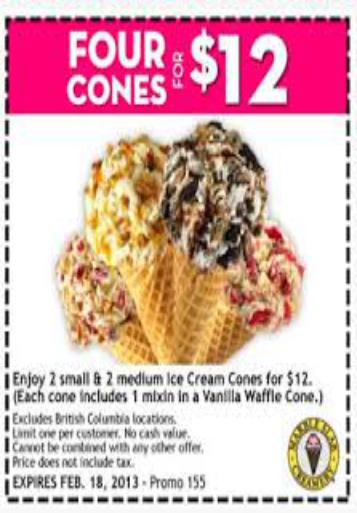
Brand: Marble Slab Creamery
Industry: Food